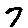
Label: 7